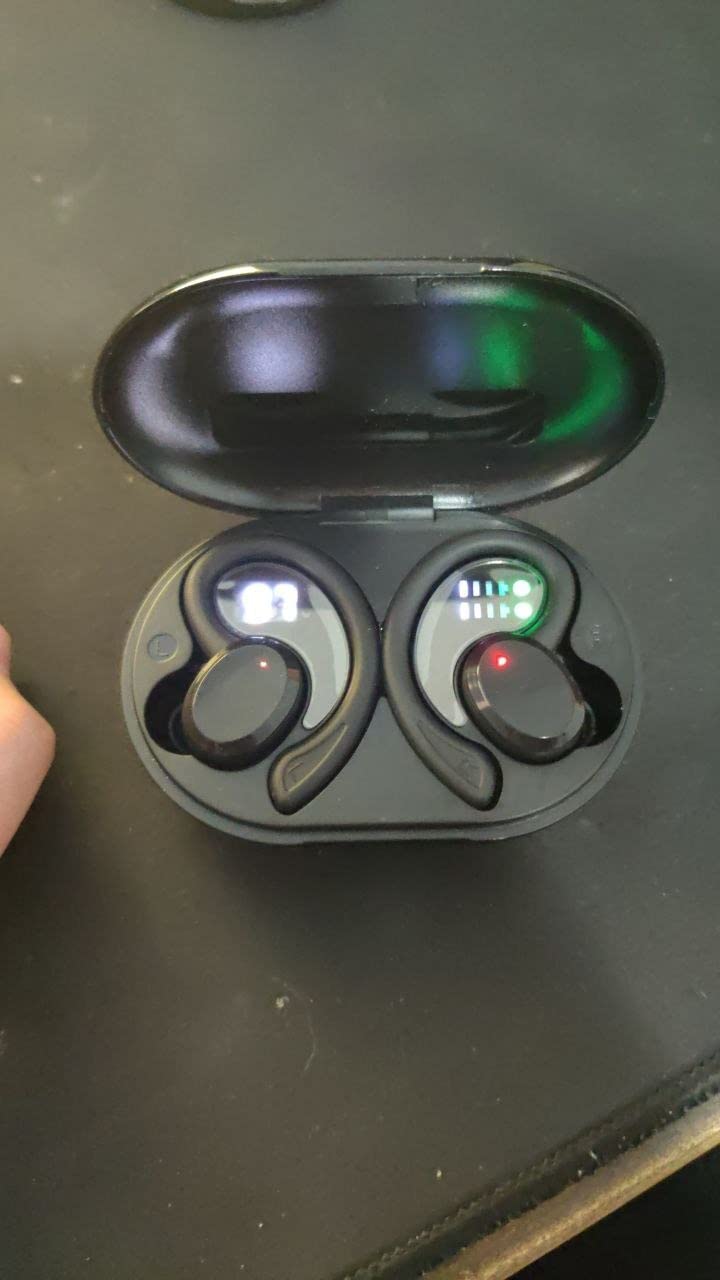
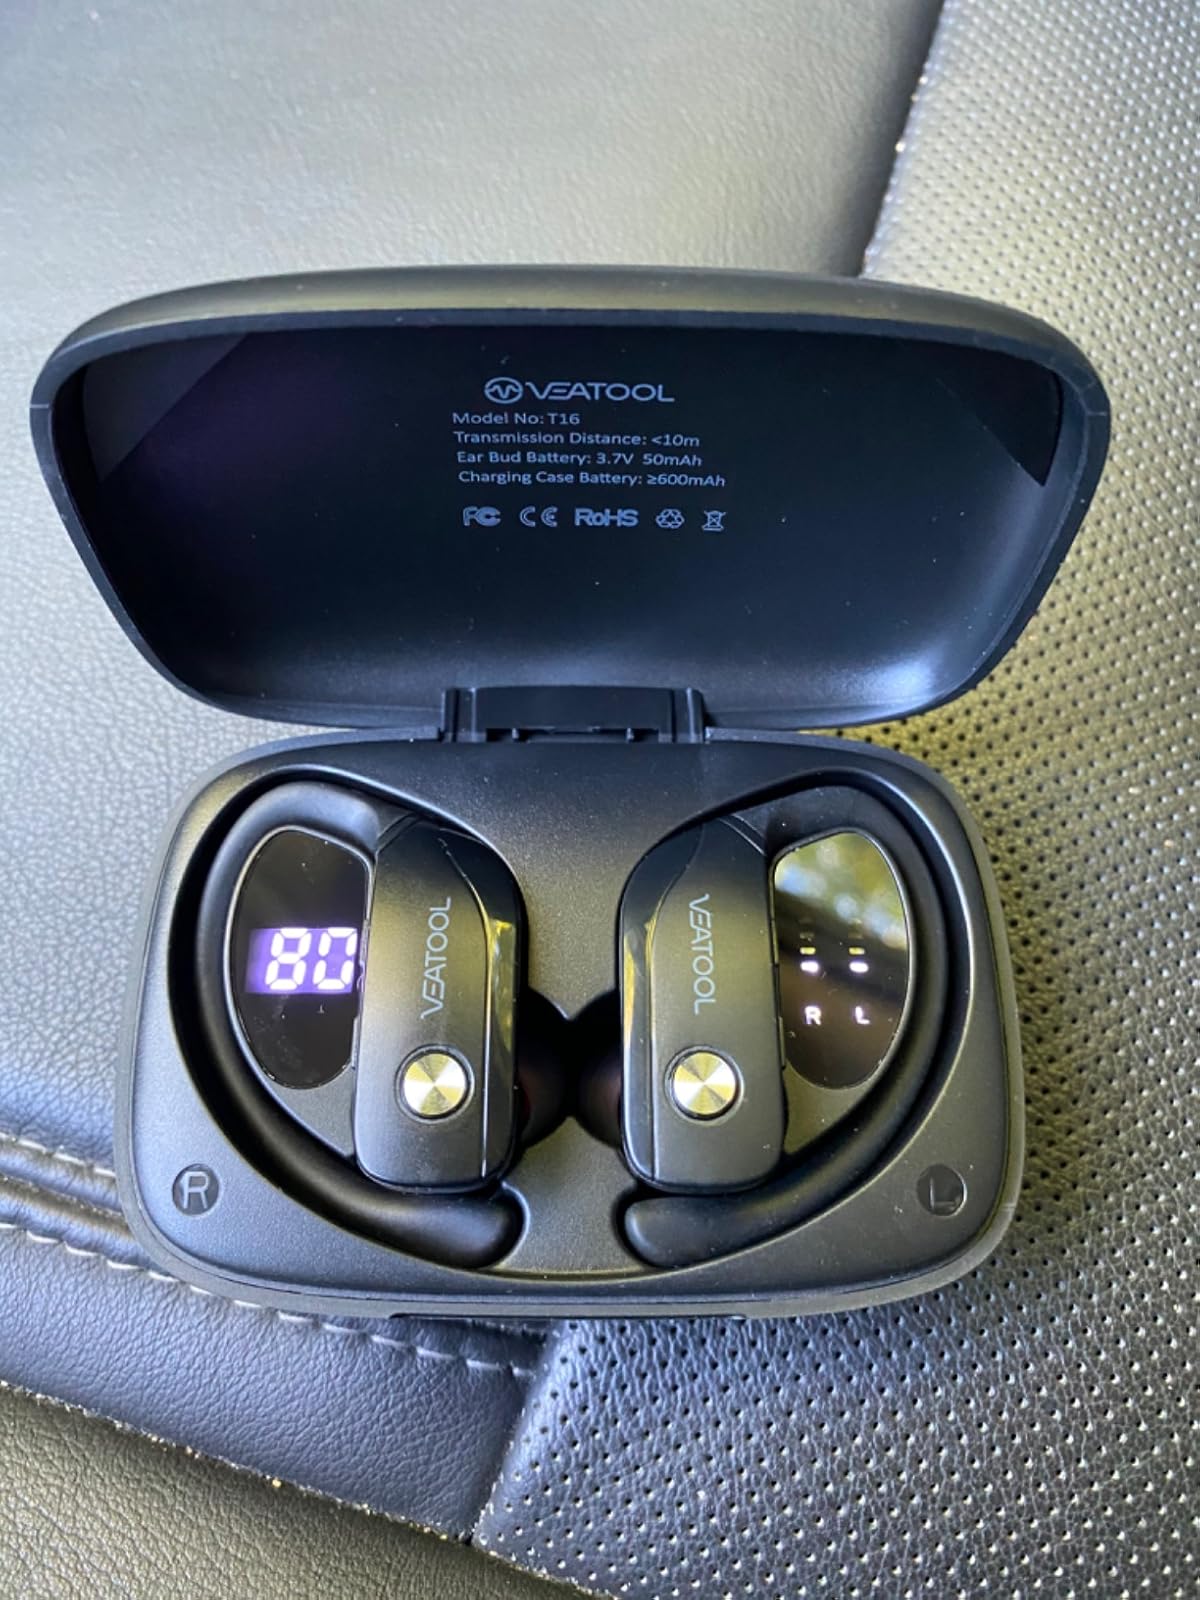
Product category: earbuds
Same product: no